Toowoomba

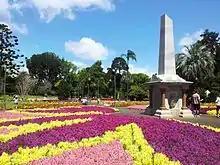
The Alfred Thomas Memorial in Queens Park during the Carnival of Flowers

Toowoomba has a humid subtropical climate (Köppen climate classification: "Cfa") or otherwise known as a warm temperate climate with warm summers and cool winters. The city's inland location as well as elevation and exposed location on the Great Dividing Range influence its climate in several notable ways: Toowoomba experiences more frequent high winds, hail, fog, low maximum temperatures and is even known to have the odd snowfall. As a result, the city has a reputation for being cooler than many other towns and cities in Queensland. Toowoomba is generally sunny, receiving 103.9 clear days annually on average, mostly in winter.